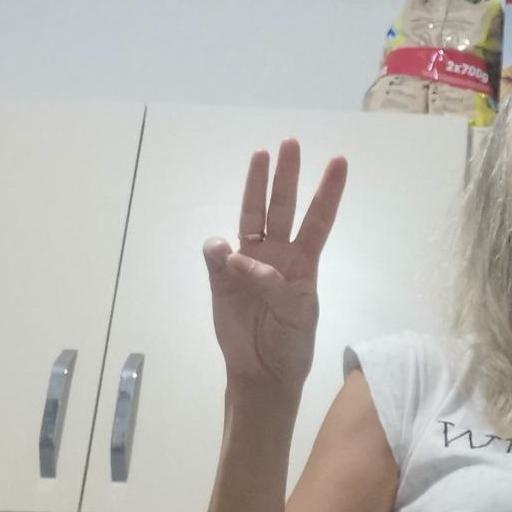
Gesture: three